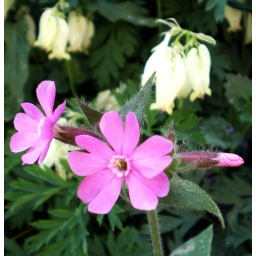
I found this lovely newcomer today in my flower bed - seeds given away by the wind, I suppose:))